The Haunted Mansion (2003 film)

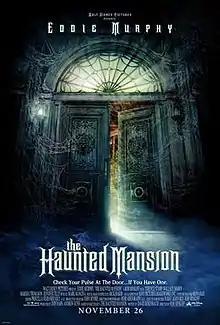
Theatrical release poster

The Haunted Mansion is a 2003 American supernatural horror comedy film directed by Rob Minkoff and written by David Berenbaum. Loosely based on Walt Disney's theme park attraction of the same name, the film stars Eddie Murphy as a realtor who, along with his family, becomes trapped in the titular building. Terence Stamp, Wallace Shawn, Marsha Thomason and Jennifer Tilly appear in supporting roles.